Dynamo Open Air

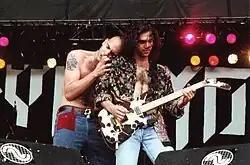
Dweezil & Ahmet Zappa performing live at Dynamo Open Air in 1993

Dynamo Open Air is a festival in the Netherlands that was held (almost) every year between 1986 and 2005. It was reborn in 2008 as Dynamo Outdoor and in 2015 as Dynamo Metal Fest.